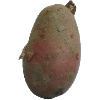
Label: Potato Red 1